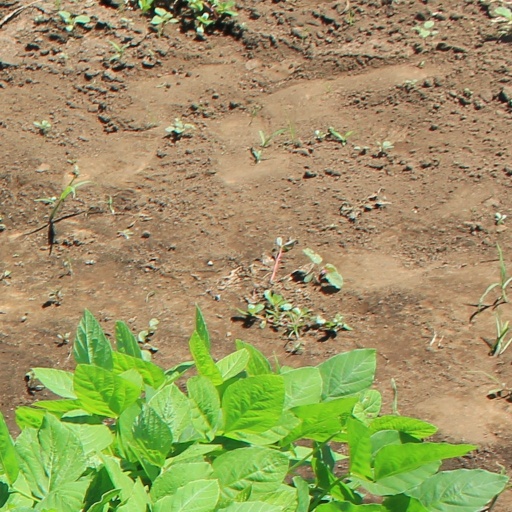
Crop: soybean